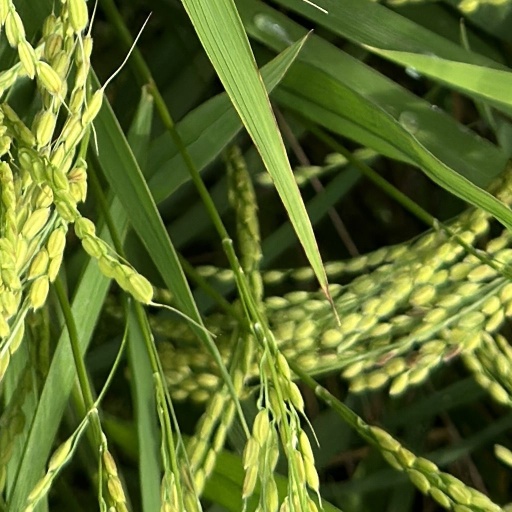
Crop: rice